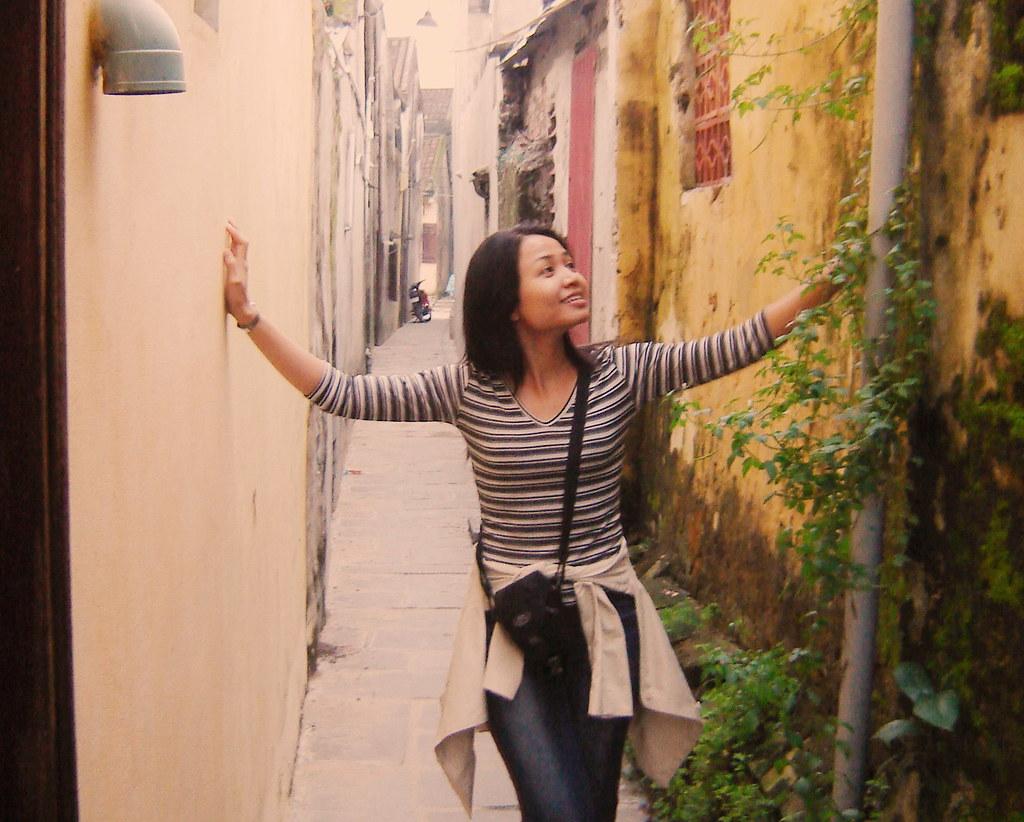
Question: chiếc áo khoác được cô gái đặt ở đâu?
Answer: chiếc áo khoác được cô gái quấn vòng quanh hông